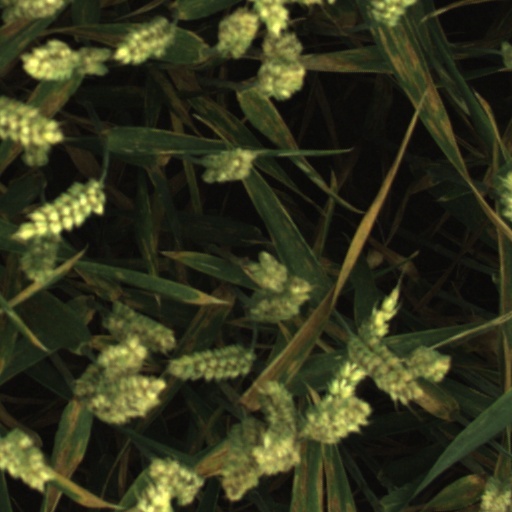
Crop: wheat